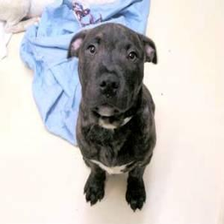
Species: dog
Breed: american pit bull terrier